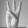
ASL letter: W